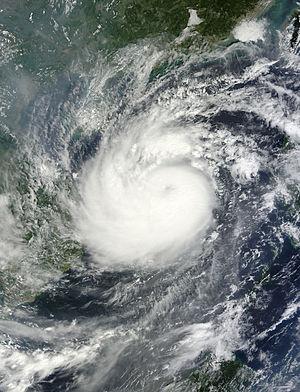
La saison cyclonique 2013 n'a pas de date spécifique de début ou de fin selon la définition de l'Organisation météorologique mondiale. Cependant, les cyclones tropicaux dans ce bassin montrent un double pic d'activité en mai et en novembre. Les vents dans le Pacifique ne sont pas enregistrés sur une minute mais sur dix minutes.